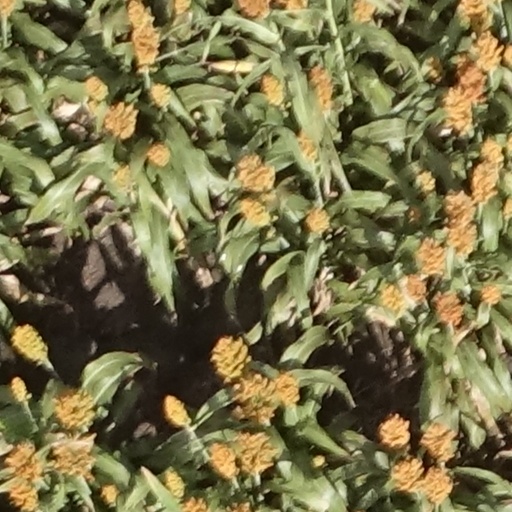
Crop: sorghum